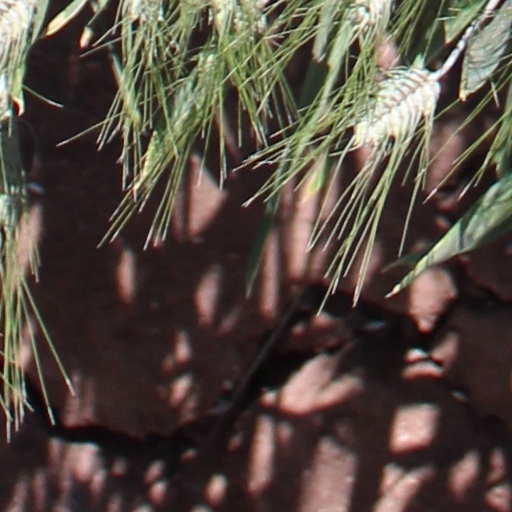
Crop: wheat